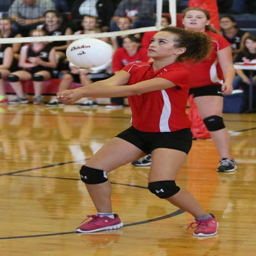
eyes locked on the ball , all the way .